Timeline of prehistory

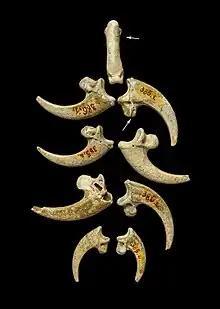
Speculative reconstruction of 130,000 year old white-tailed eagle talon jewellery from the Krapina Neanderthal site, Croatia (arrows indicate cut marks)

"Epipaleolithic" or "Mesolithic" are terms for a transitional period between the Last Glacial Maximum and the Neolithic Revolution in Old World (Eurasian) cultures.